Zan Rowe

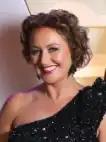
Rowe in 2022

Susanna "Zan" Rowe is an Australian radio and television presenter. Rowe is regular presenter on ABC digital radio station Double J and host of the podcast and television series Take 5. Rowe is an Industry Adjunct Associate Professor at RMIT University.